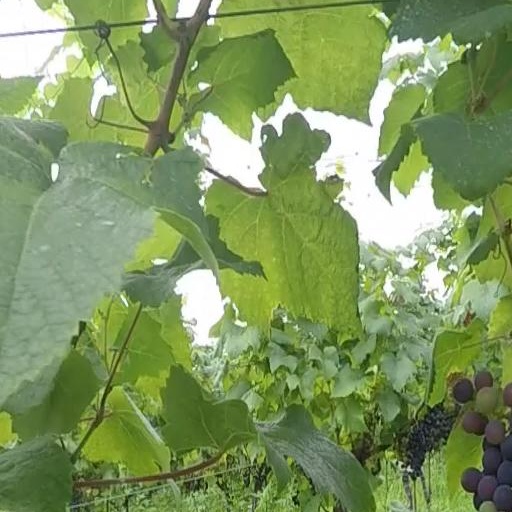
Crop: grape